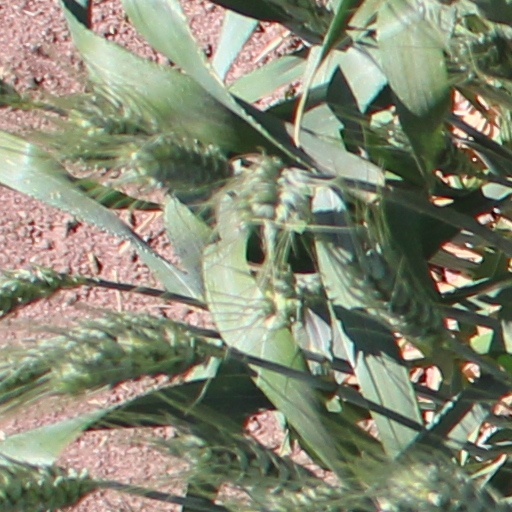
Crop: wheat